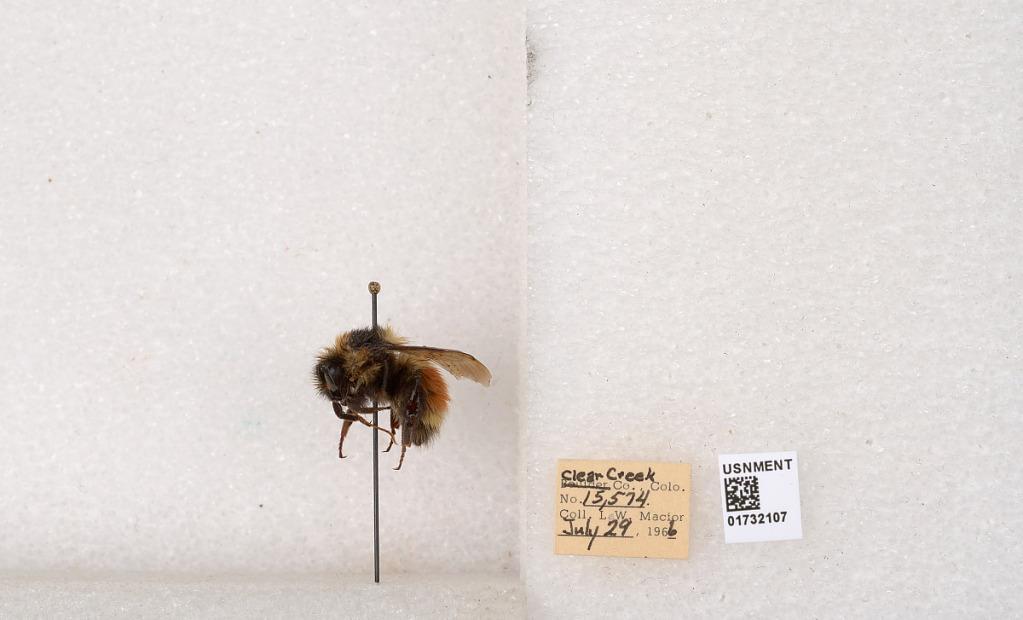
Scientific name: Bombus (Pyrobombus) sylvicola Kirby
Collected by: L. Macior
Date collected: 1966-7-29
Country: United States
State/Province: Colorado
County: Clear Creek
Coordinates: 39.7006, -105.694